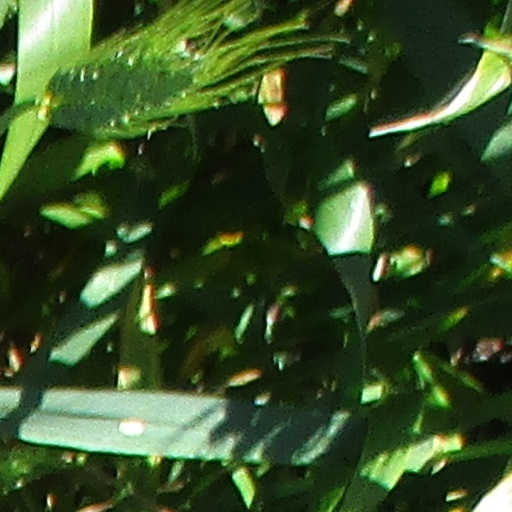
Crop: wheat